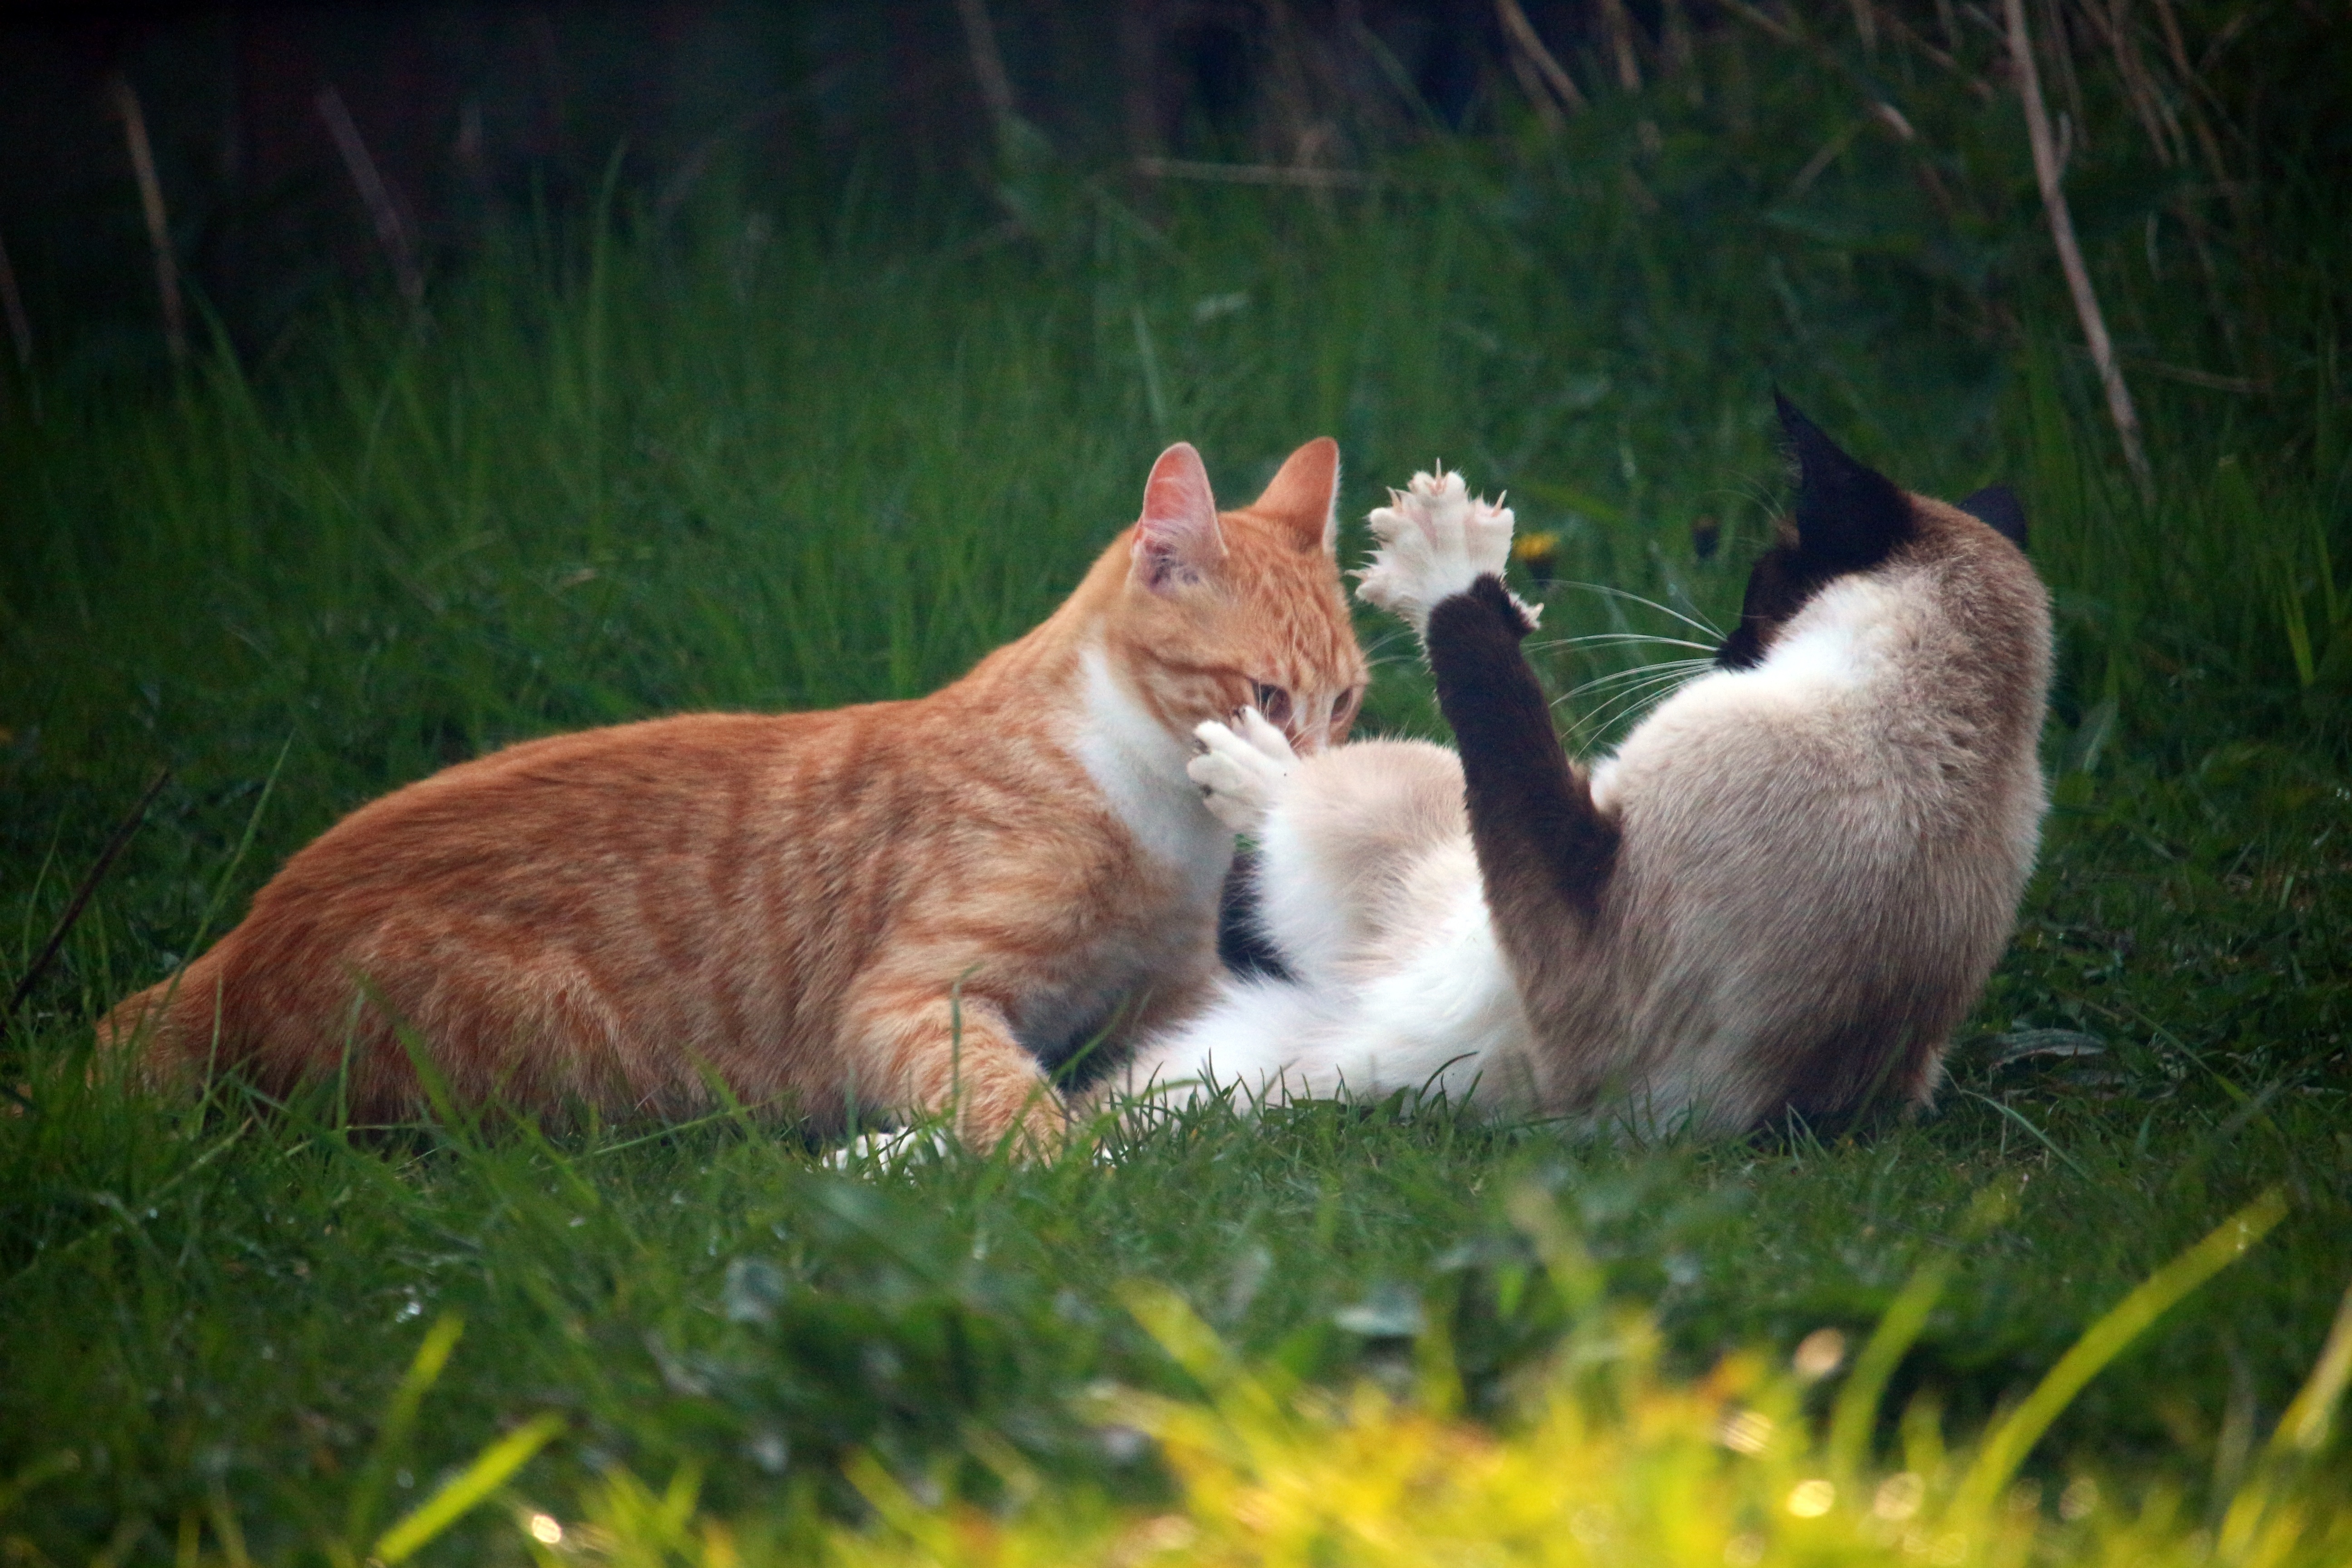
grass, play, wildlife, kitten, cat, mammal, fox, fauna, fight, siam, whiskers, vertebrate, mieze, domestic cat, siamese, siamese cat, breed cat, mackerel, tiger cat, young cat, cat baby, small to medium sized cats, cat like mammal